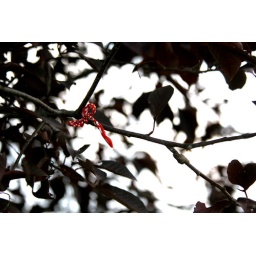
Historic water tower site in Louisville, Kentucky.